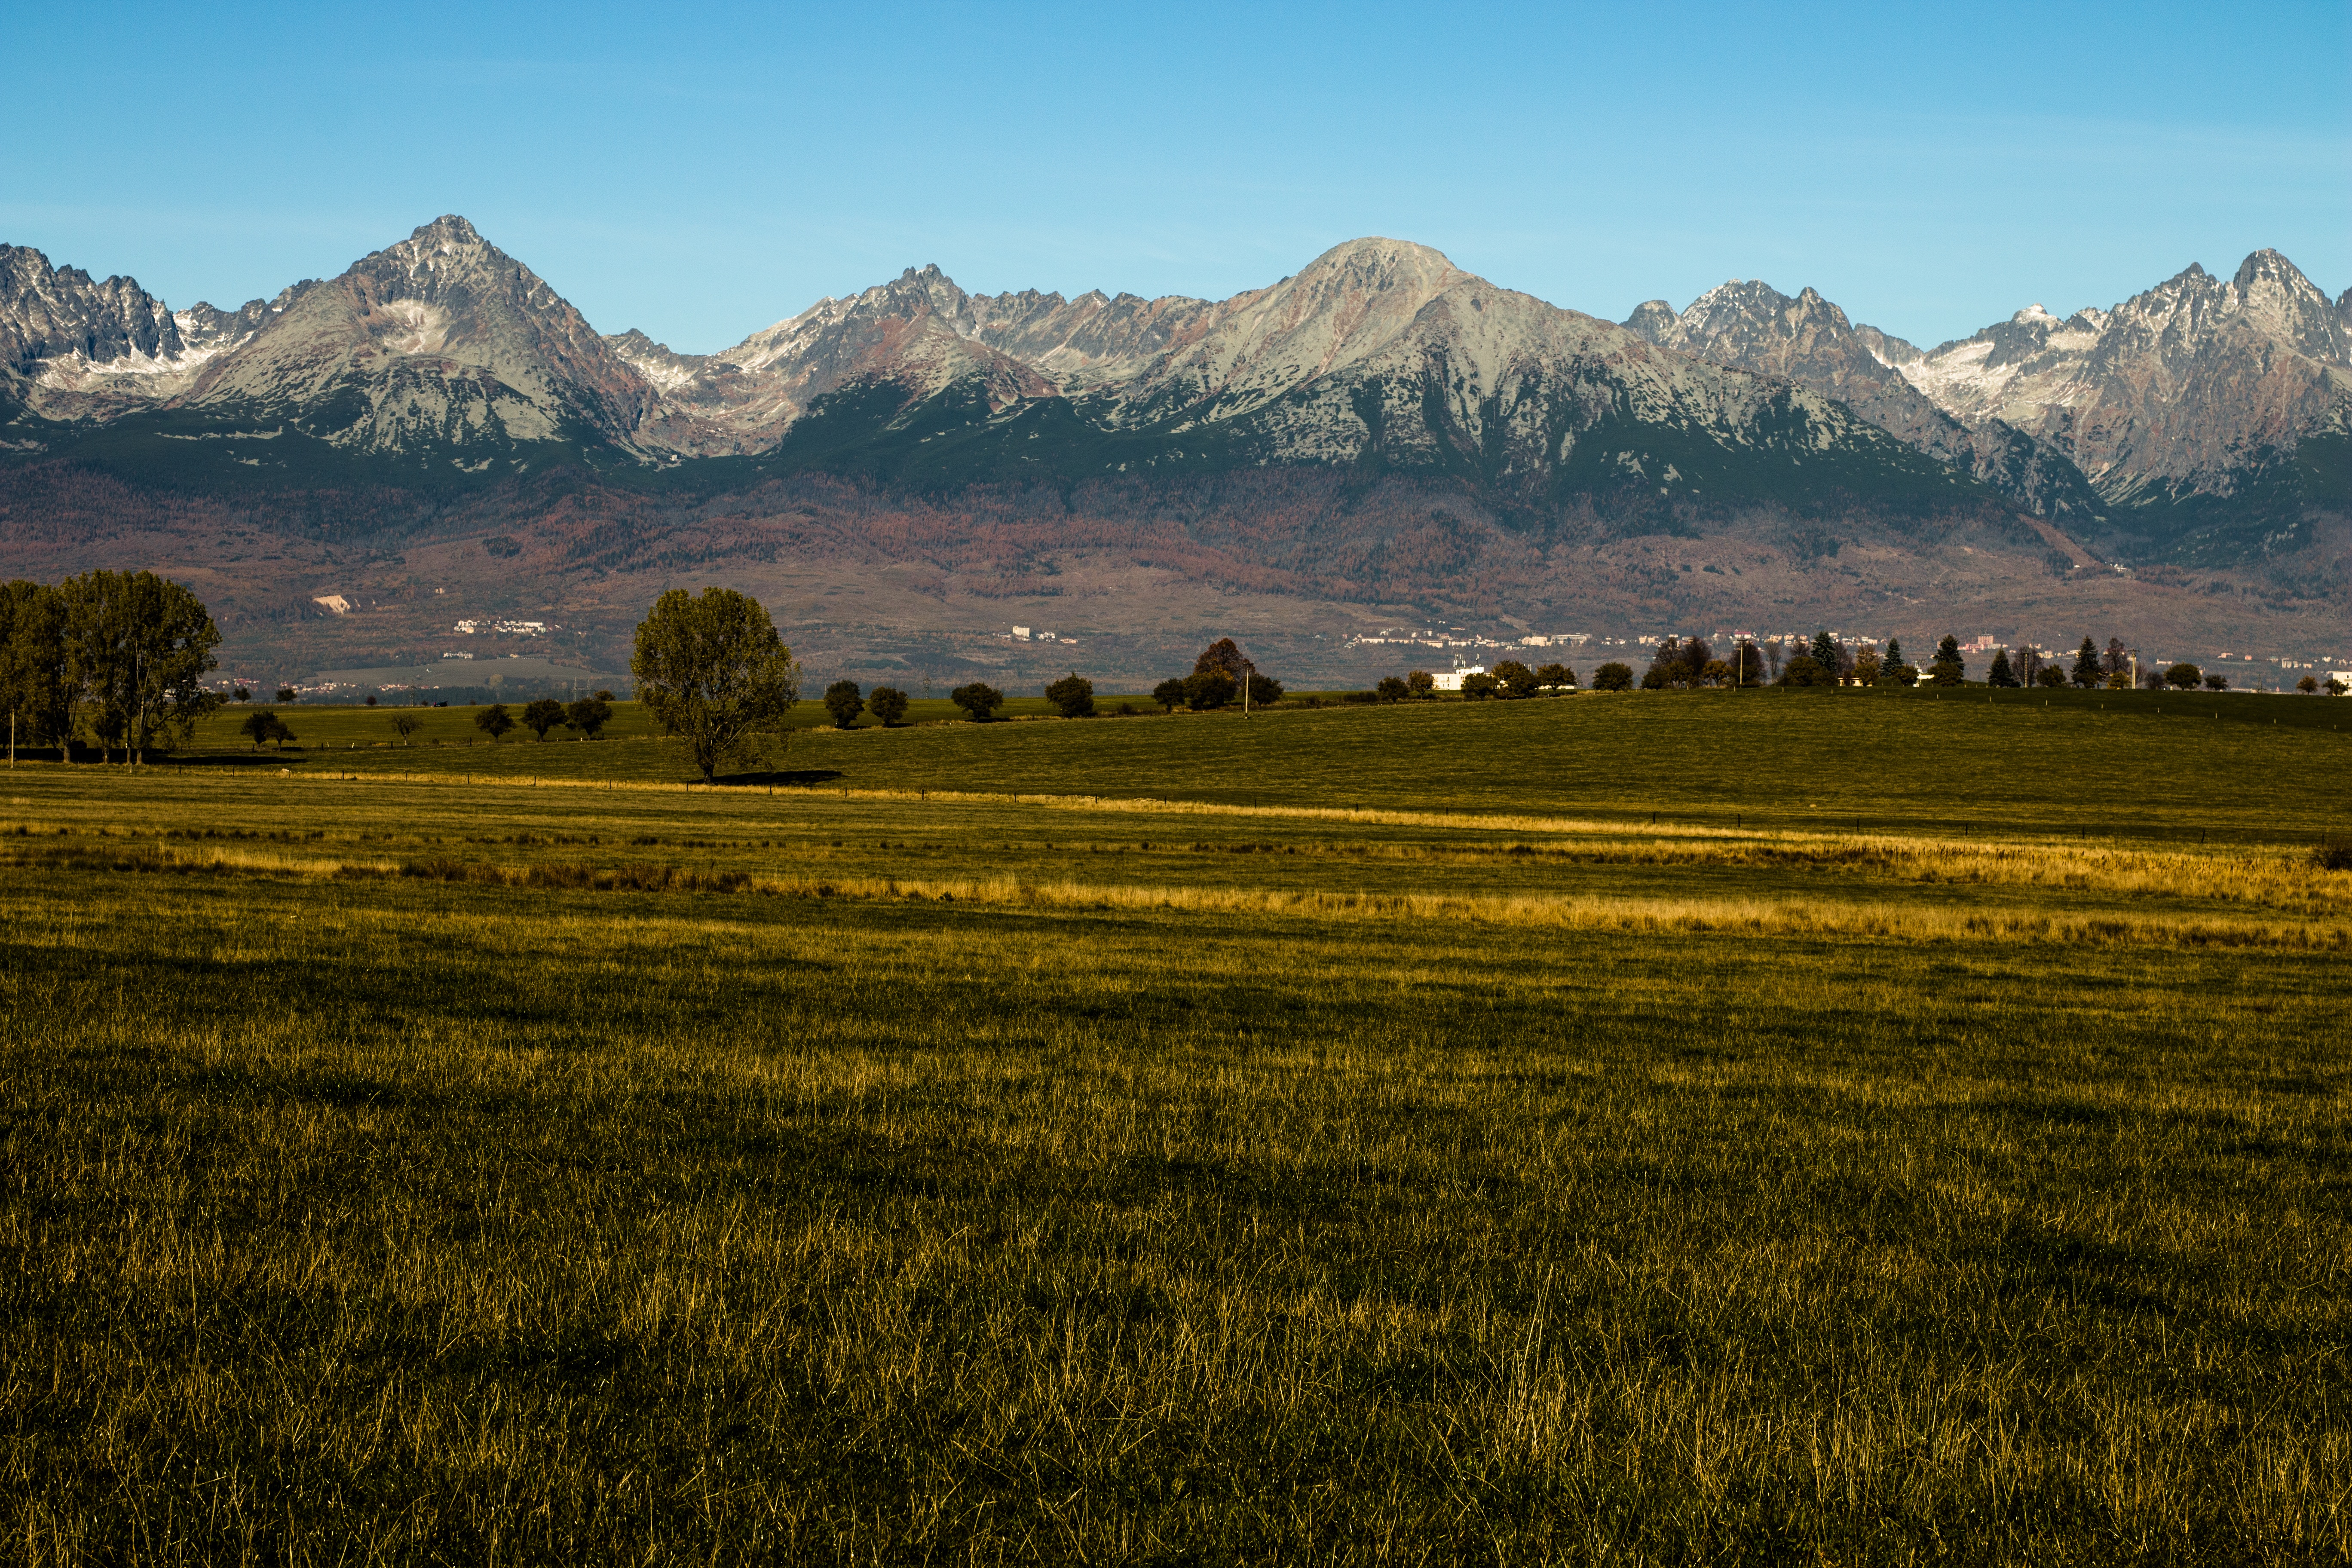
landscape, tree, nature, grass, horizon, wilderness, mountain, field, meadow, prairie, morning, hill, valley, mountain range, country, panorama, pasture, autumn, agriculture, plain, mountains, grassland, plateau, habitat, ecosystem, tatry, slovakia, steppe, rural area, vysok tatry, natural environment, geographical feature, atmospheric phenomenon, mountainous landforms